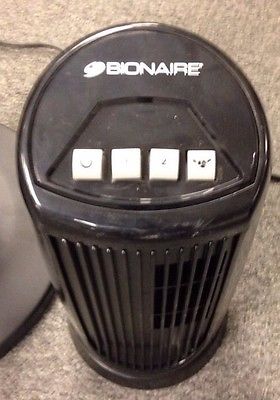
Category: fan